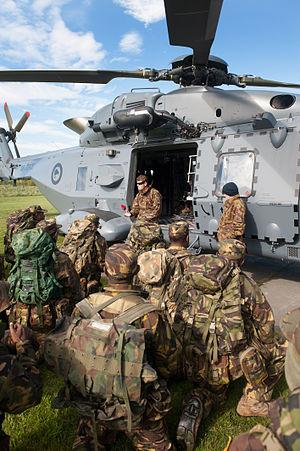
Le NHIndustries NH90 est un hélicoptère militaire de manœuvre et d'assaut bi-turbine européen, assigné au transport militaire, de la classe des 11 tonnes. Il fut conçu par une coopération entre la France, l'Allemagne, l'Italie et les Pays-Bas, rejoints après le lancement du premier prototype en 2000 par le Portugal, la Finlande, la Norvège, la Suède et enfin la Belgique. Il est produit par NHIndustries, une coentreprise européenne qui comprend Airbus Helicopters, AgustaWestland — fusionnée avec Leonardo-Finmeccanica en 2016 — et Fokker Technologies.